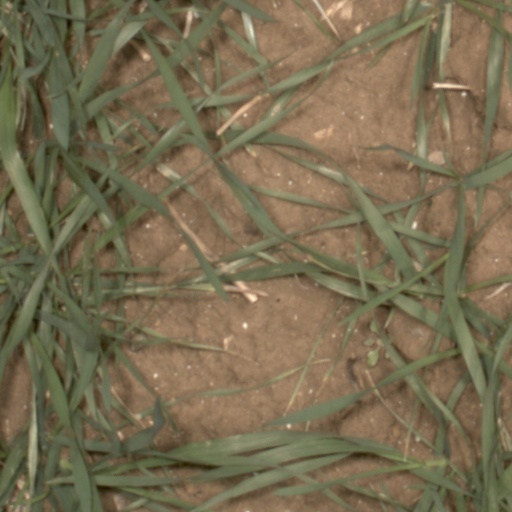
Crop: wheat